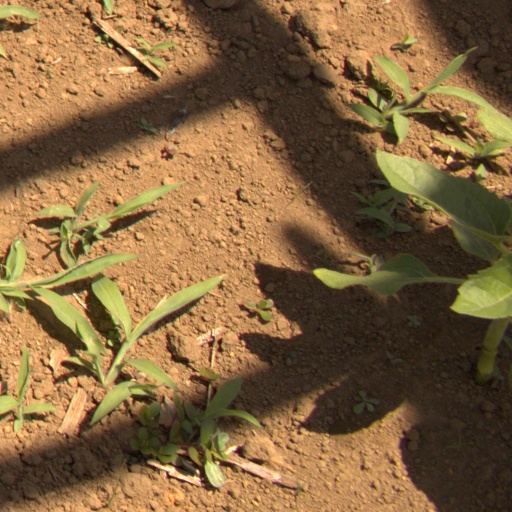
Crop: Jerusalem artichoke